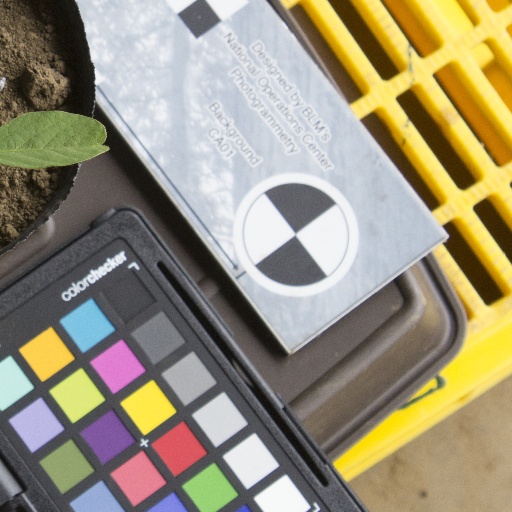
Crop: soybean